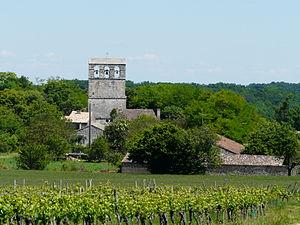
Le village de Conne-de-Labarde, Dordogne, France.
Conne-de-Labarde est une commune française située dans le département de la Dordogne, en région Nouvelle-Aquitaine.